Mazharul Haque (activist)

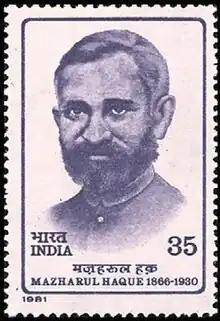
A Commomemorative postal stamp issued by India Post in 1981

Mazharul Haque was married three times. His first marriage was in 1892 to Gauthia Begam of the village of Kharsanti in Uttar Pradesh however she died childless in 1902.